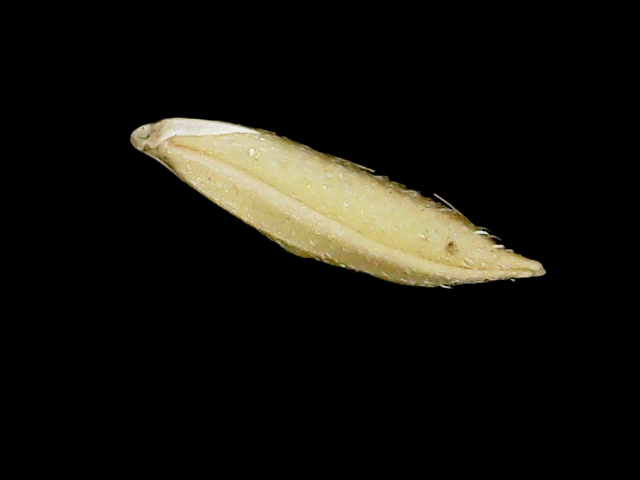
Rice variety: Binadhan07